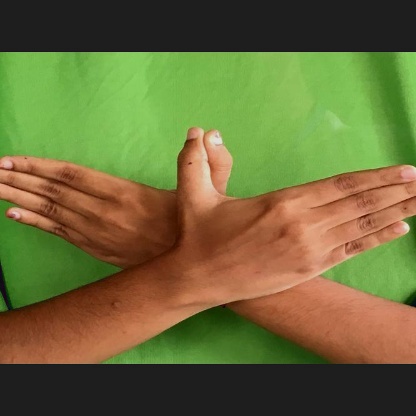
Mudra: Garuda